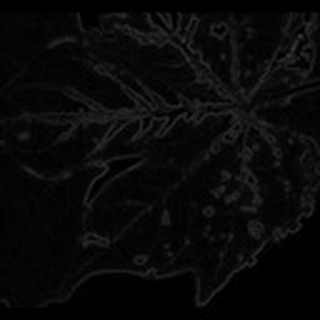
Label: cotton_bacterial_blight